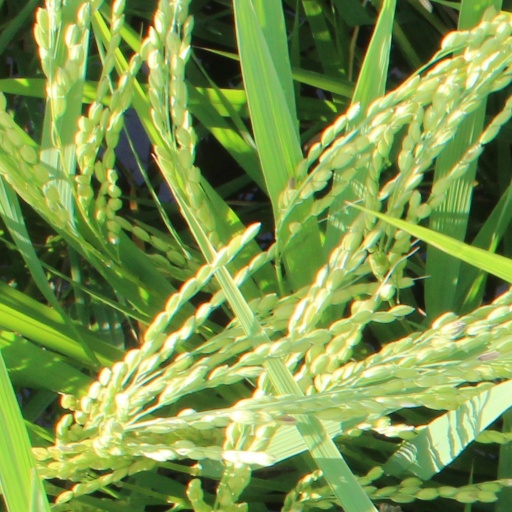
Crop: rice